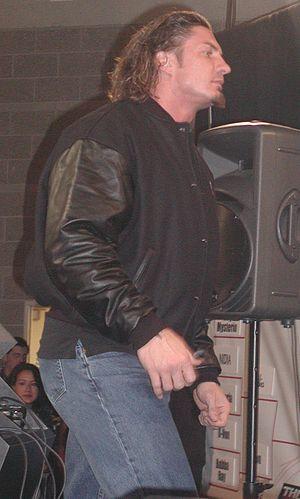
Sean O'Haire, né le 25 février 1971 en Caroline du Sud et mort le 8 septembre 2014, est un lutteur professionnel, kick-boxeur et pratiquant de combat libre américain.